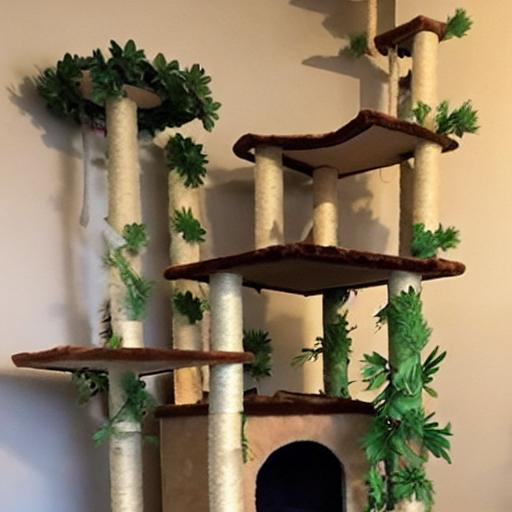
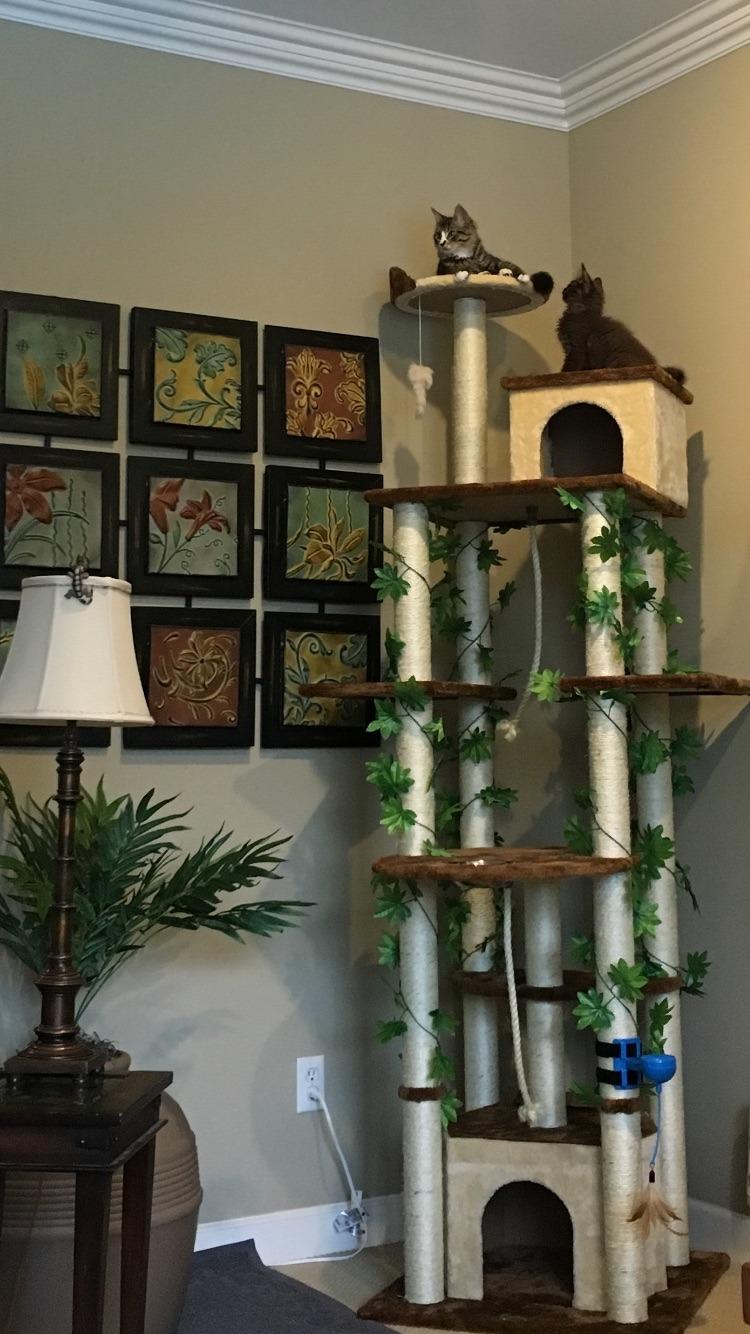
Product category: items_cat tree
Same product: no